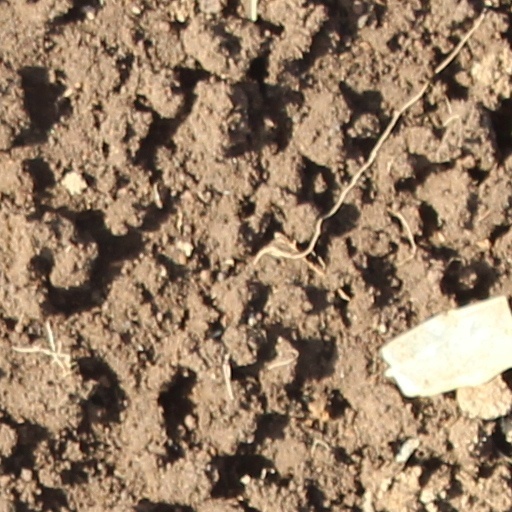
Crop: wheat